Panopticons

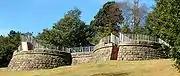
Panopticons in Blackburn, the Borough of Burnley, the Borough of Pendle and the Borough of Rossendale

Panopticons is a series of four sculptures in Blackburn, Burnley, Pendle and Rossendale in Lancashire, England. They are part of an arts and regeneration project of the East Lancashire Environmental Arts Network managed by Mid Pennine Arts. The large scale outdoor sculptures were commissioned, designed and constructed over a six-year period.